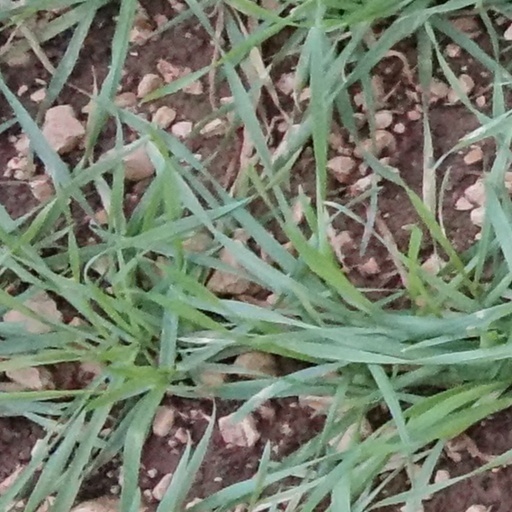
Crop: wheat